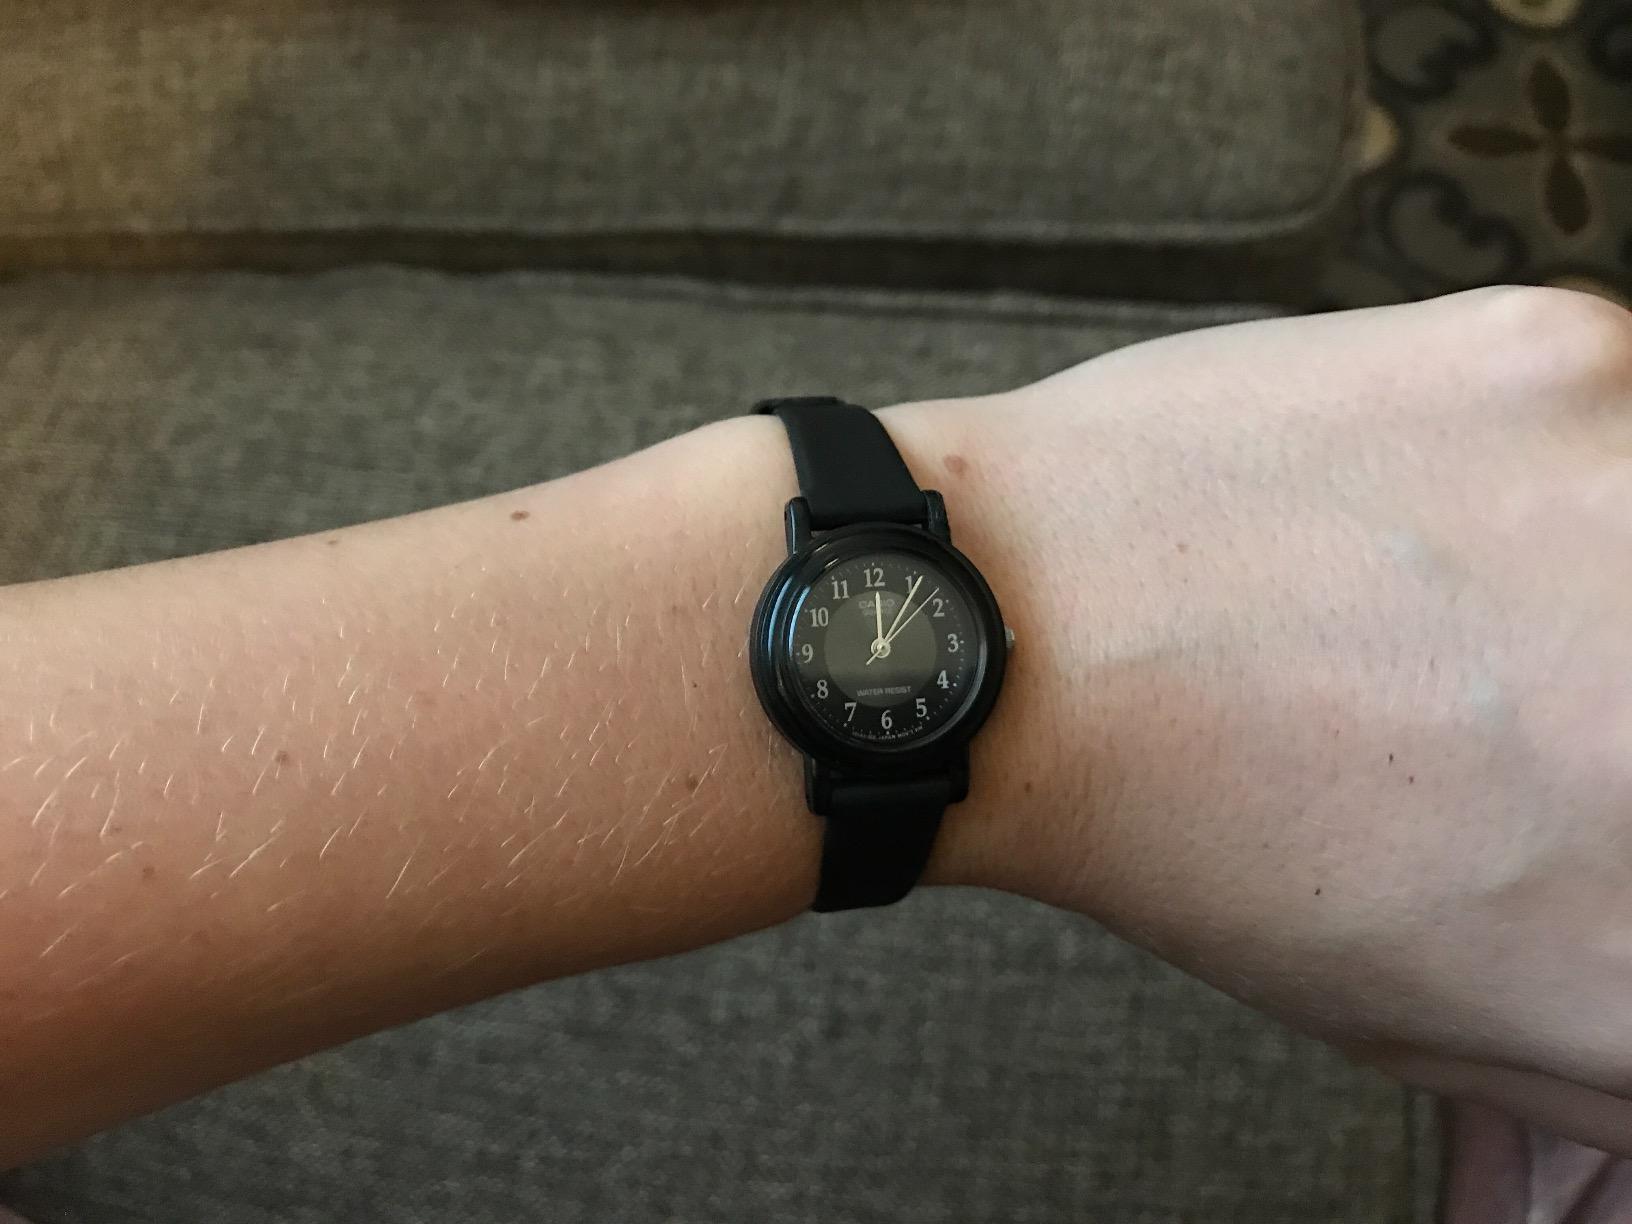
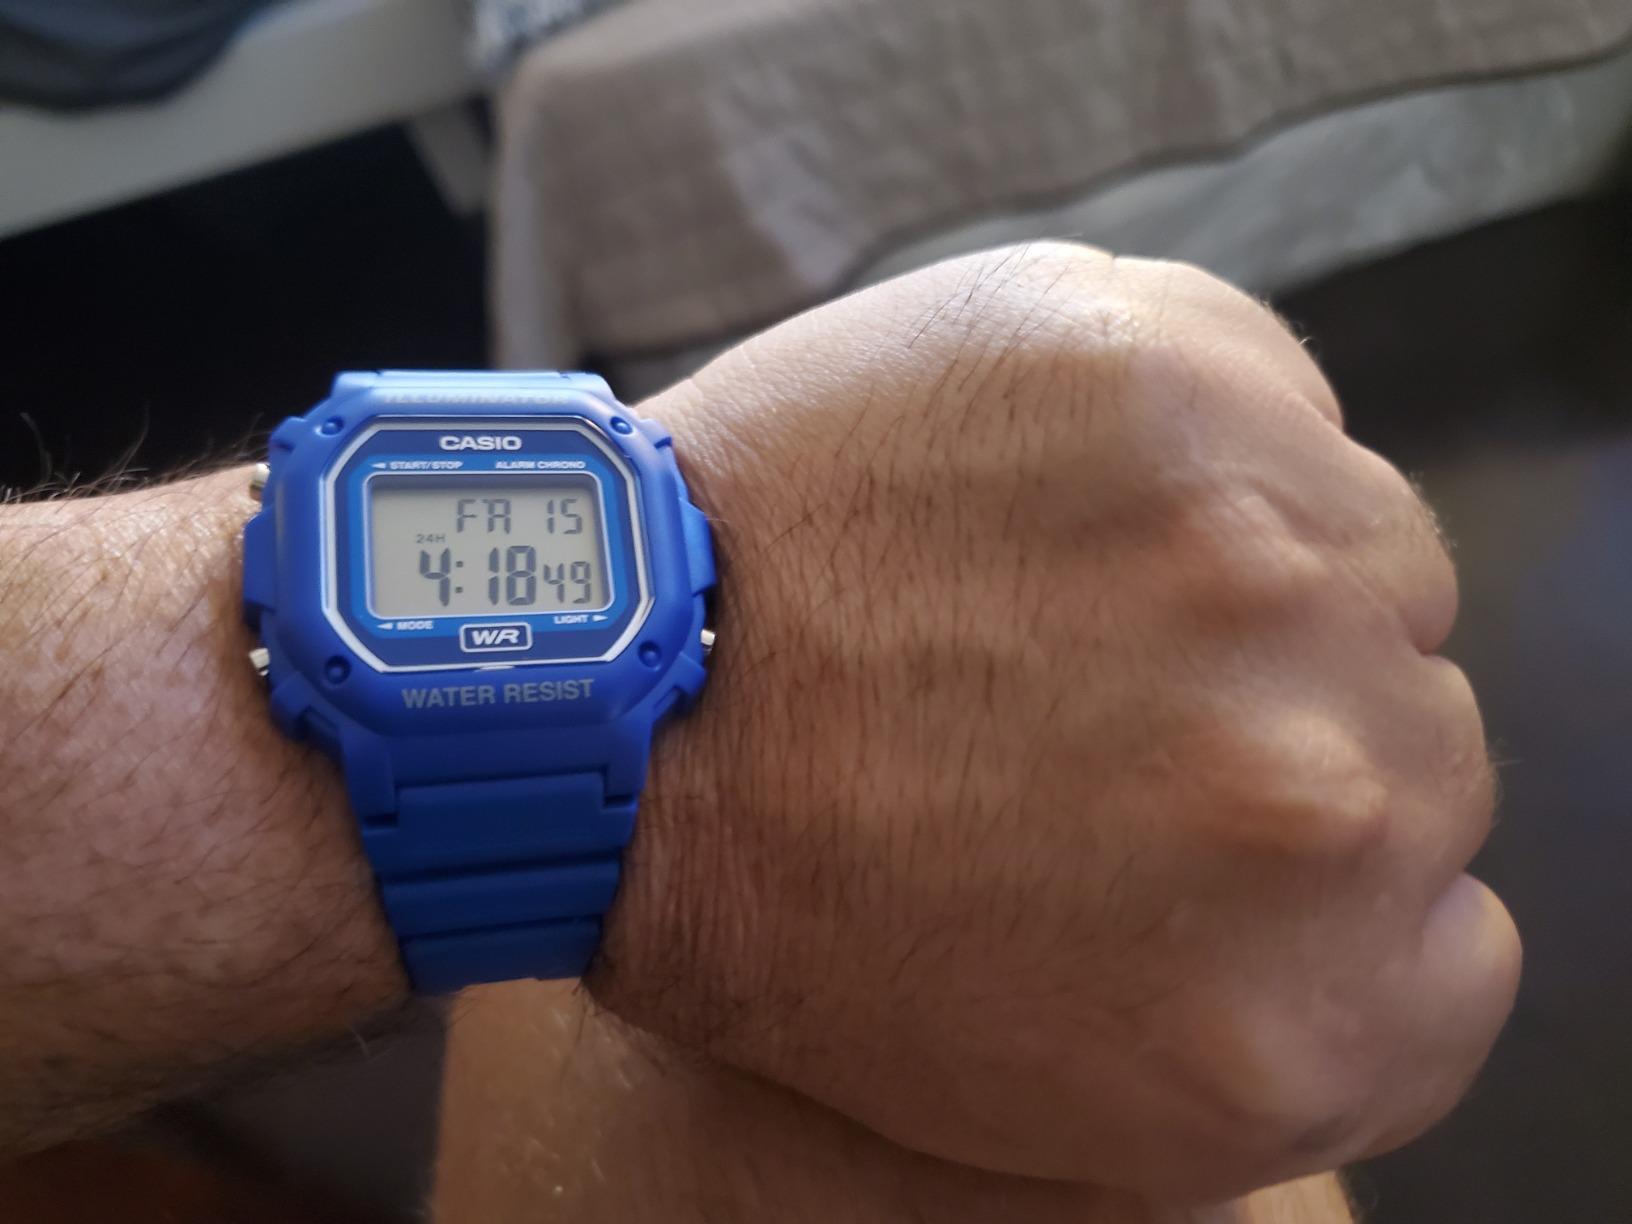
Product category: accessories_watch
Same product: no